Nils-Olof Franzén

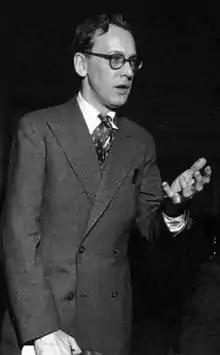
Nils-Olof Franzén

Nils-Olof Franzén (1916–1997) was a Swedish writer who wrote the Agaton Sax series. He was born 23 August 1916, in Oxelösund. He died on 24 February 1997, at age 81. Franzén was married and had three children. His literary estate is represented by ALIS.